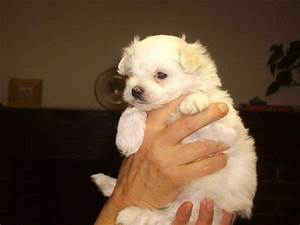
Label: dog